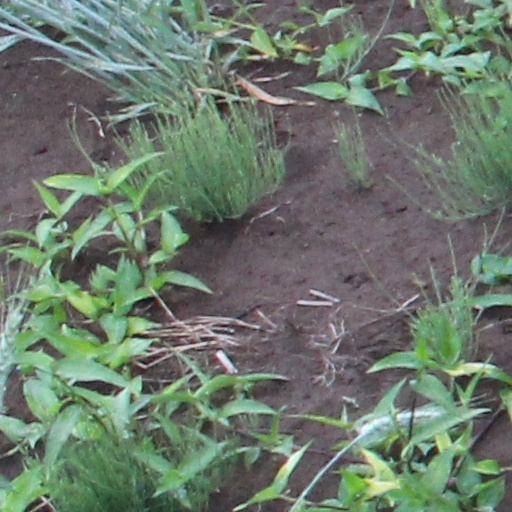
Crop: wheat